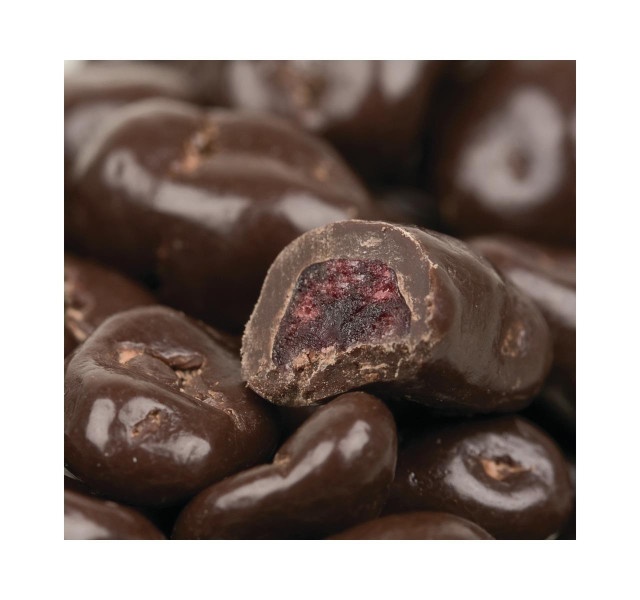
Dark Chocolate Coated Cranberries
Indulge in the ultimate autumn treat with our Dark Chocolate Coated Cranberries! These scrumptious bites combine the tangy sweetness of cranberries with the rich decadence of dark chocolate, making them the perfect snack for crisp fall days. Grab a handful and savor the season! 11oz/312g Contains: Milk & Soy Ingredients: Yogurt Coating (Sugar (Sugar, Cornstarch), Hydrogenated Palm Kernel Oil With Soy Lecithin, Yogurt Coating (Sugar, Hydrogenated Palm Kernel Oil, Nonfat Milk, Yogurt Powder (Cultured Whey, Nonfat Milk), Artificial Color, Lactic Acid, Soy Lecithin, Artificial Vanilla Flavor), Milk Blend (Milk, Nonfat Milk, Whey, Lactose), Yogurt Blend (Nonfat Milk, Whey, Lactic Acid), Artificial Sour Cream Flavor), Dried Cranberries (Cranberries, Sugar, Sunflower Oil), Water, Gum Arabic, Confectioners Glaze, Modified Starch (Tapioca), Coconut Oil.
Brand: Dutch Valley
Category: Food, Beverages & Tobacco > Food Items > Candied & Chocolate Covered Fruit > Chocolate Covered Fruit